Heng Ee High School

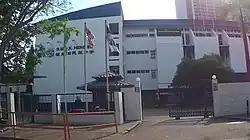

Heng Ee High School is a Chinese conforming national-type Catholic secondary school located in George Town; Penang.